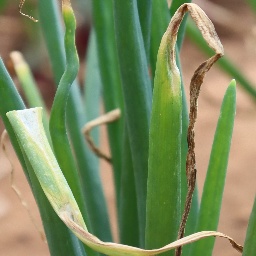
Label: Stemphylium leaf blight and collectrichum leaf blight